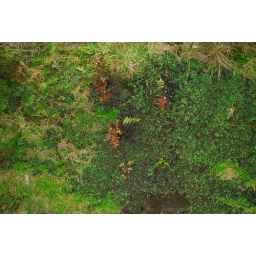
Interesting wall in the pathway that crosses the hill near Lagoa Azul.